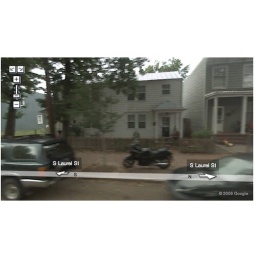
My house in google street view